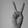
ASL letter: V